Political history of the Philippines

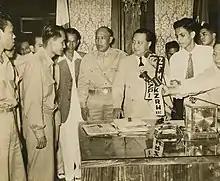
President Elpidio Quirino meets leaders of the Hukbalahap Rebellion.

The new constitution created under this act was approved on January 31, 1935, and was adopted the next day. The first elections were held on September 17. Quezon and Osmeña reconciled, and both were elected as president and vice president, respectively, in 1935. The Nacionalistas controlled the now unicameral National Assembly for the entirety of the Commonwealth, with the understanding that the Americans would grant independence in the near future. In 1937 the voting franchise was expanded to include literate women, and this period saw participation in elections reach 14%. Local elections were held in different years to legislative and presidential elections. Under the Commonwealth religious freedom was guaranteed, although government and national identity remained Christian and Manila-centric. A national curriculum similarly sought to impose a single vision of a Filipino identity across the diverse ethnolinguistic groups of the islands. Alongside this, Tagalog was established as a national language.